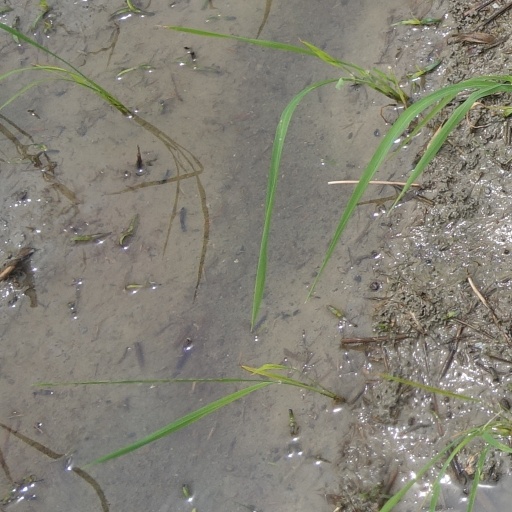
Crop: rice